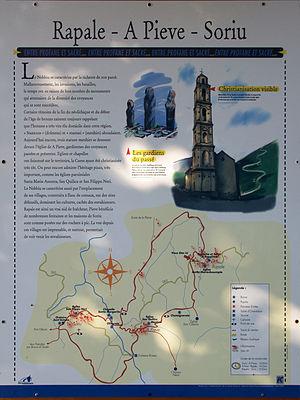
Rapale est une commune française située dans la circonscription départementale de la Haute-Corse et le territoire de la collectivité de Corse. Le village appartient à l'ancienne piève de San Quilico, dans le Nebbio.